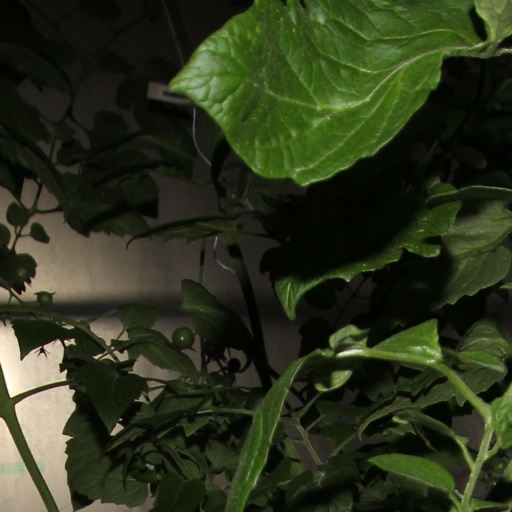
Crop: tomato